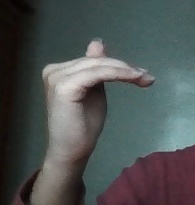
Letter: khaa